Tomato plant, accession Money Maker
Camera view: vertical (180 deg); turntable rotation: 150 degrees
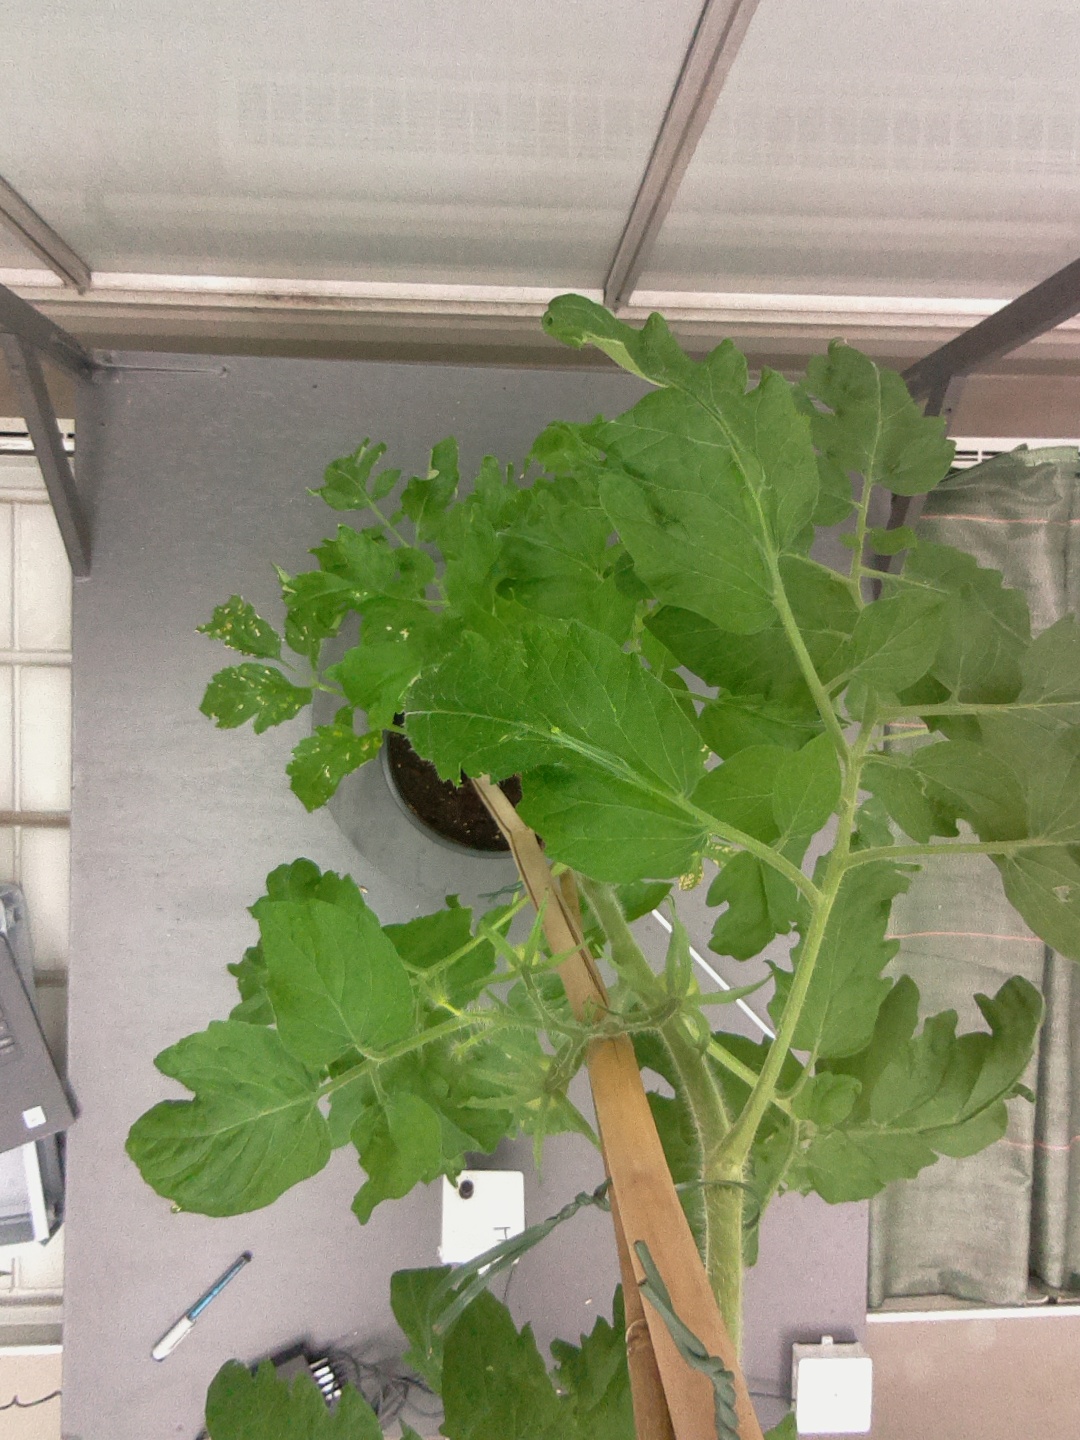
BBCH growth stage 71: 10%-20% of final fruit size